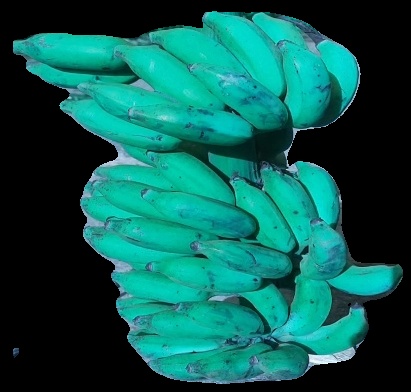
Variety: elakki-bale
Grade: grade3